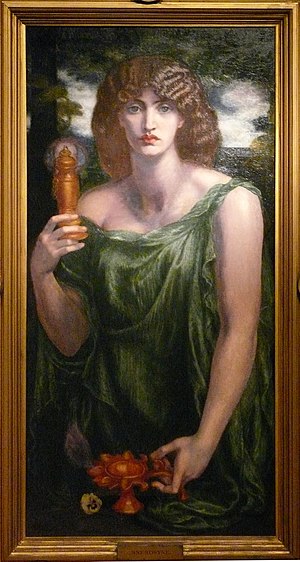
Mnemosyne
Mnemosyne afbildet på maleri omkring 1875-80
"Mnemosyne betyder ""erindring"" og personificeres i græsk mytologi i titanen og gudinden af samme navn. I landskabet Pierien undfangede hun med Zeus de ni muser.